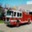
Label: truck